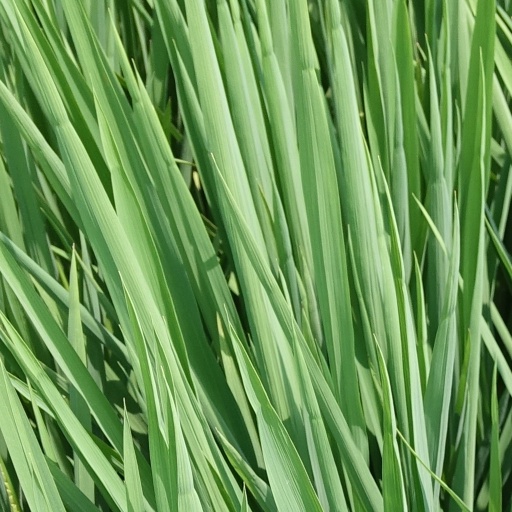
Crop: rice